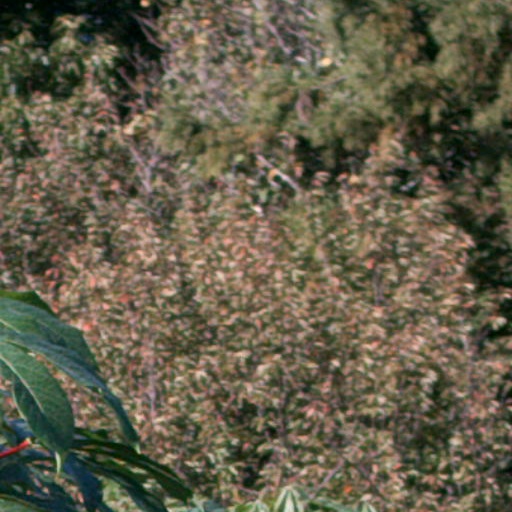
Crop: cassava